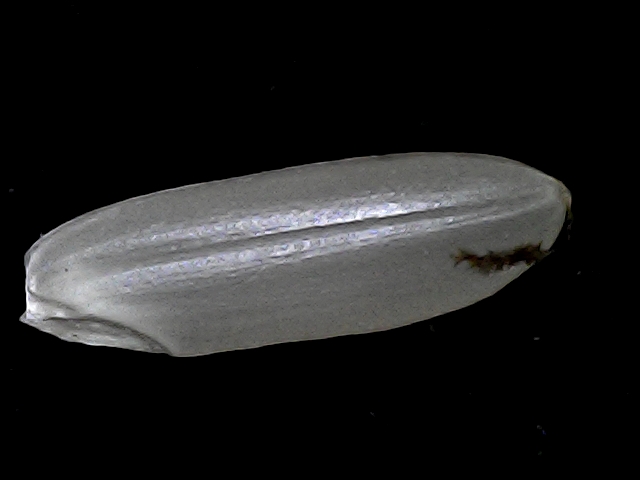
Rice variety: BRRI67